John C. Aquilino

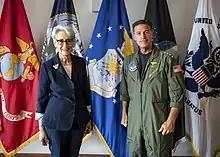
Deputy Secretary of State Wendy Sherman meets with Aquilino in Honolulu in June 2021.

Aquilino's shore tour assignments include duties as an adversary instructor pilot flying the A-4, F-5 and F-16N aircraft for the Challengers of VF-43; operations officer of Strike Weapons and Tactics School, Atlantic; flag aide to the vice chief of naval operations; special assistant for weapons and advanced development in the Office of the Legislative Affairs for the Secretary of Defense; director of air wing readiness and training for Commander, Naval Air Forces, Atlantic Fleet; and executive assistant to the commander, United States Fleet Forces Command.